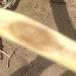
Crop: Onion
Condition: alternaria-d